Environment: real
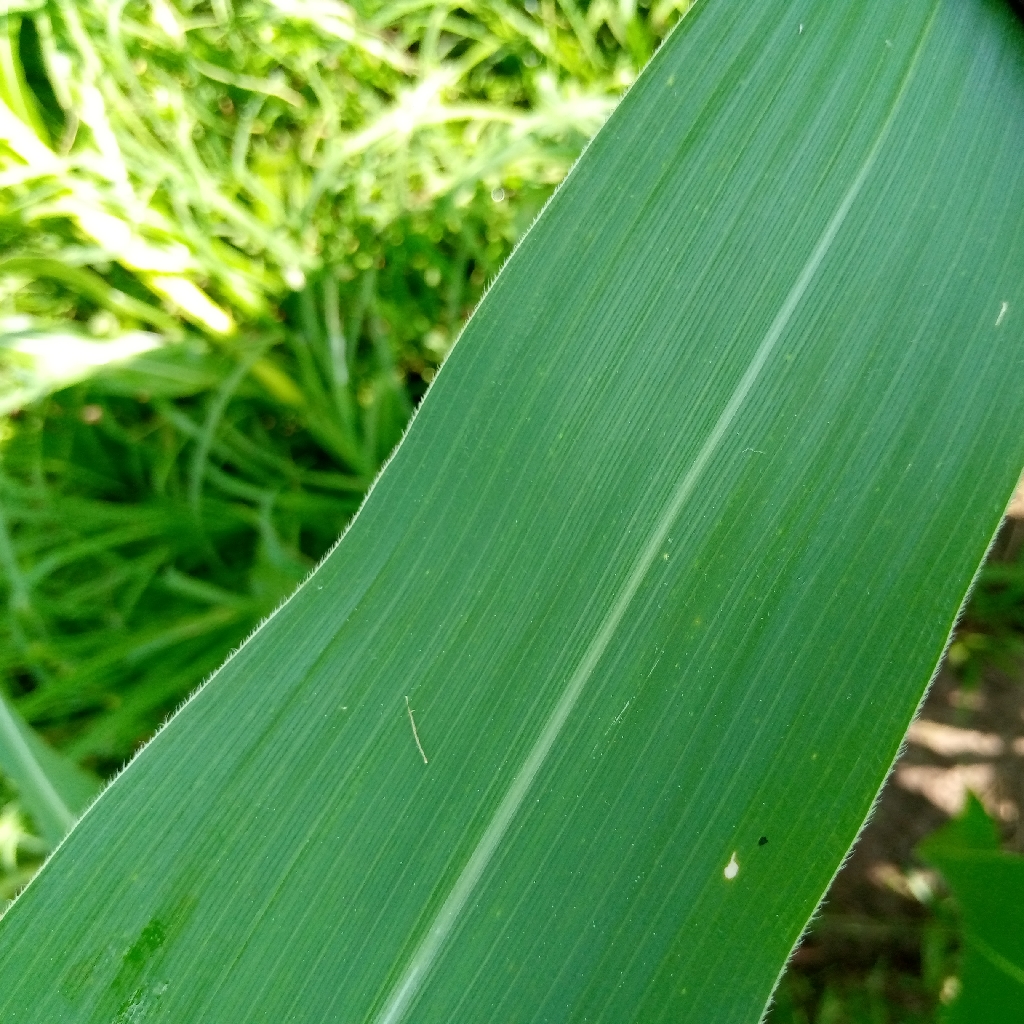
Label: healthy